Answer in natural language. How many CounterTops are visible in the scene? Choose between the following options: 4, 2, 1, 3 or 0
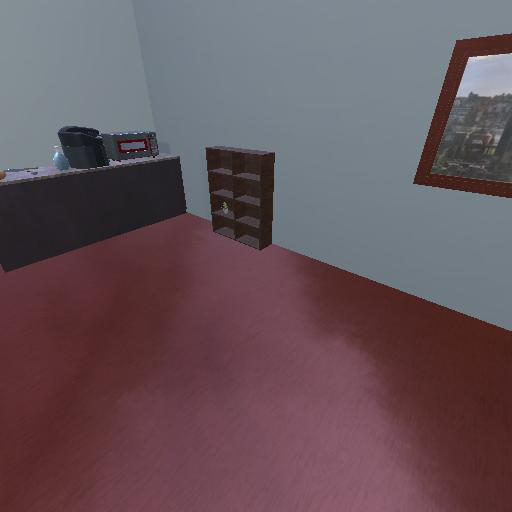
<answer>1</answer>